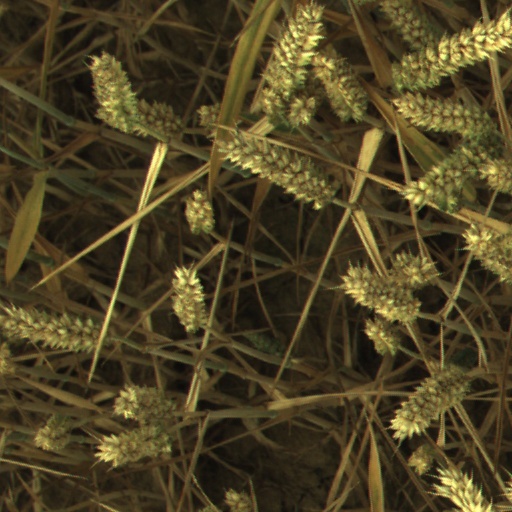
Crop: wheat